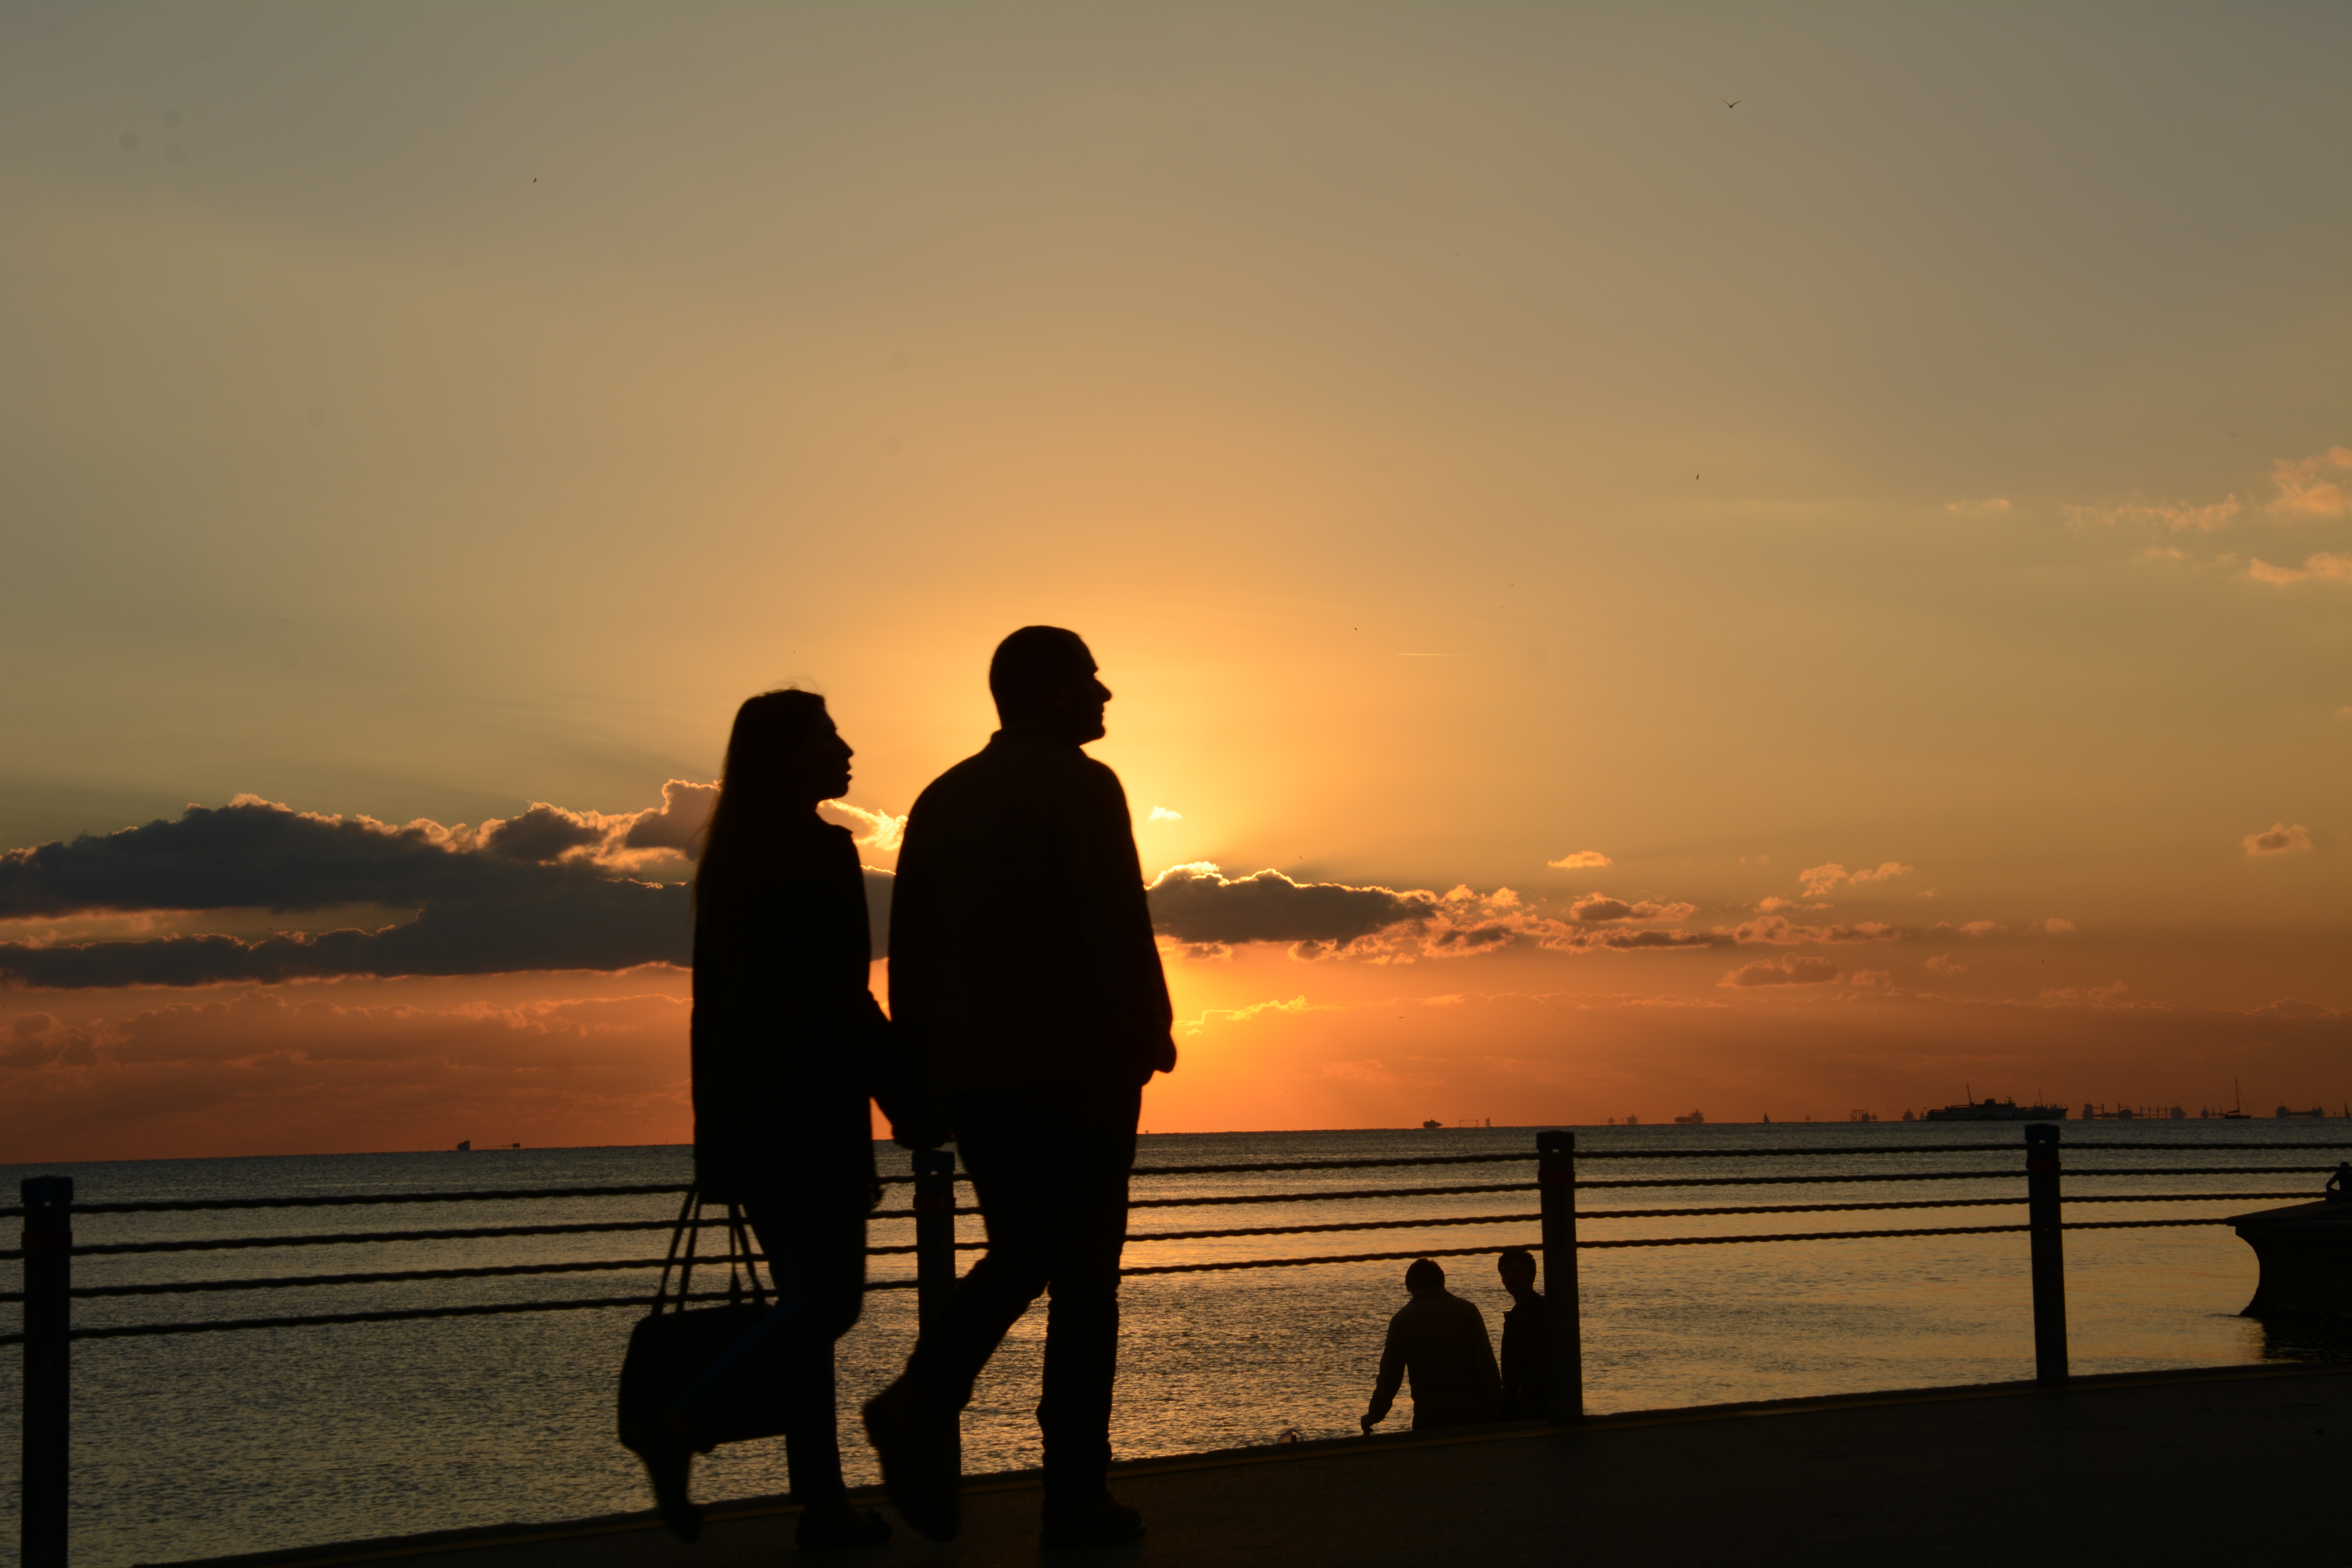
beach, sea, nature, ocean, horizon, silhouette, people, sunrise, sunset, sunlight, morning, dawn, vacation, seaside, dusk, evening, holiday, clouds, silhouettes, persons